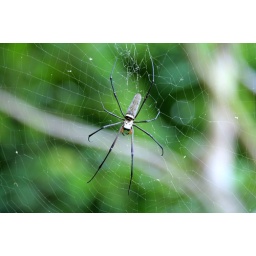
Found it at a road crossing near the Mt Faber SAFRA. Beautiful creature but potentially dangerous to curious kids.